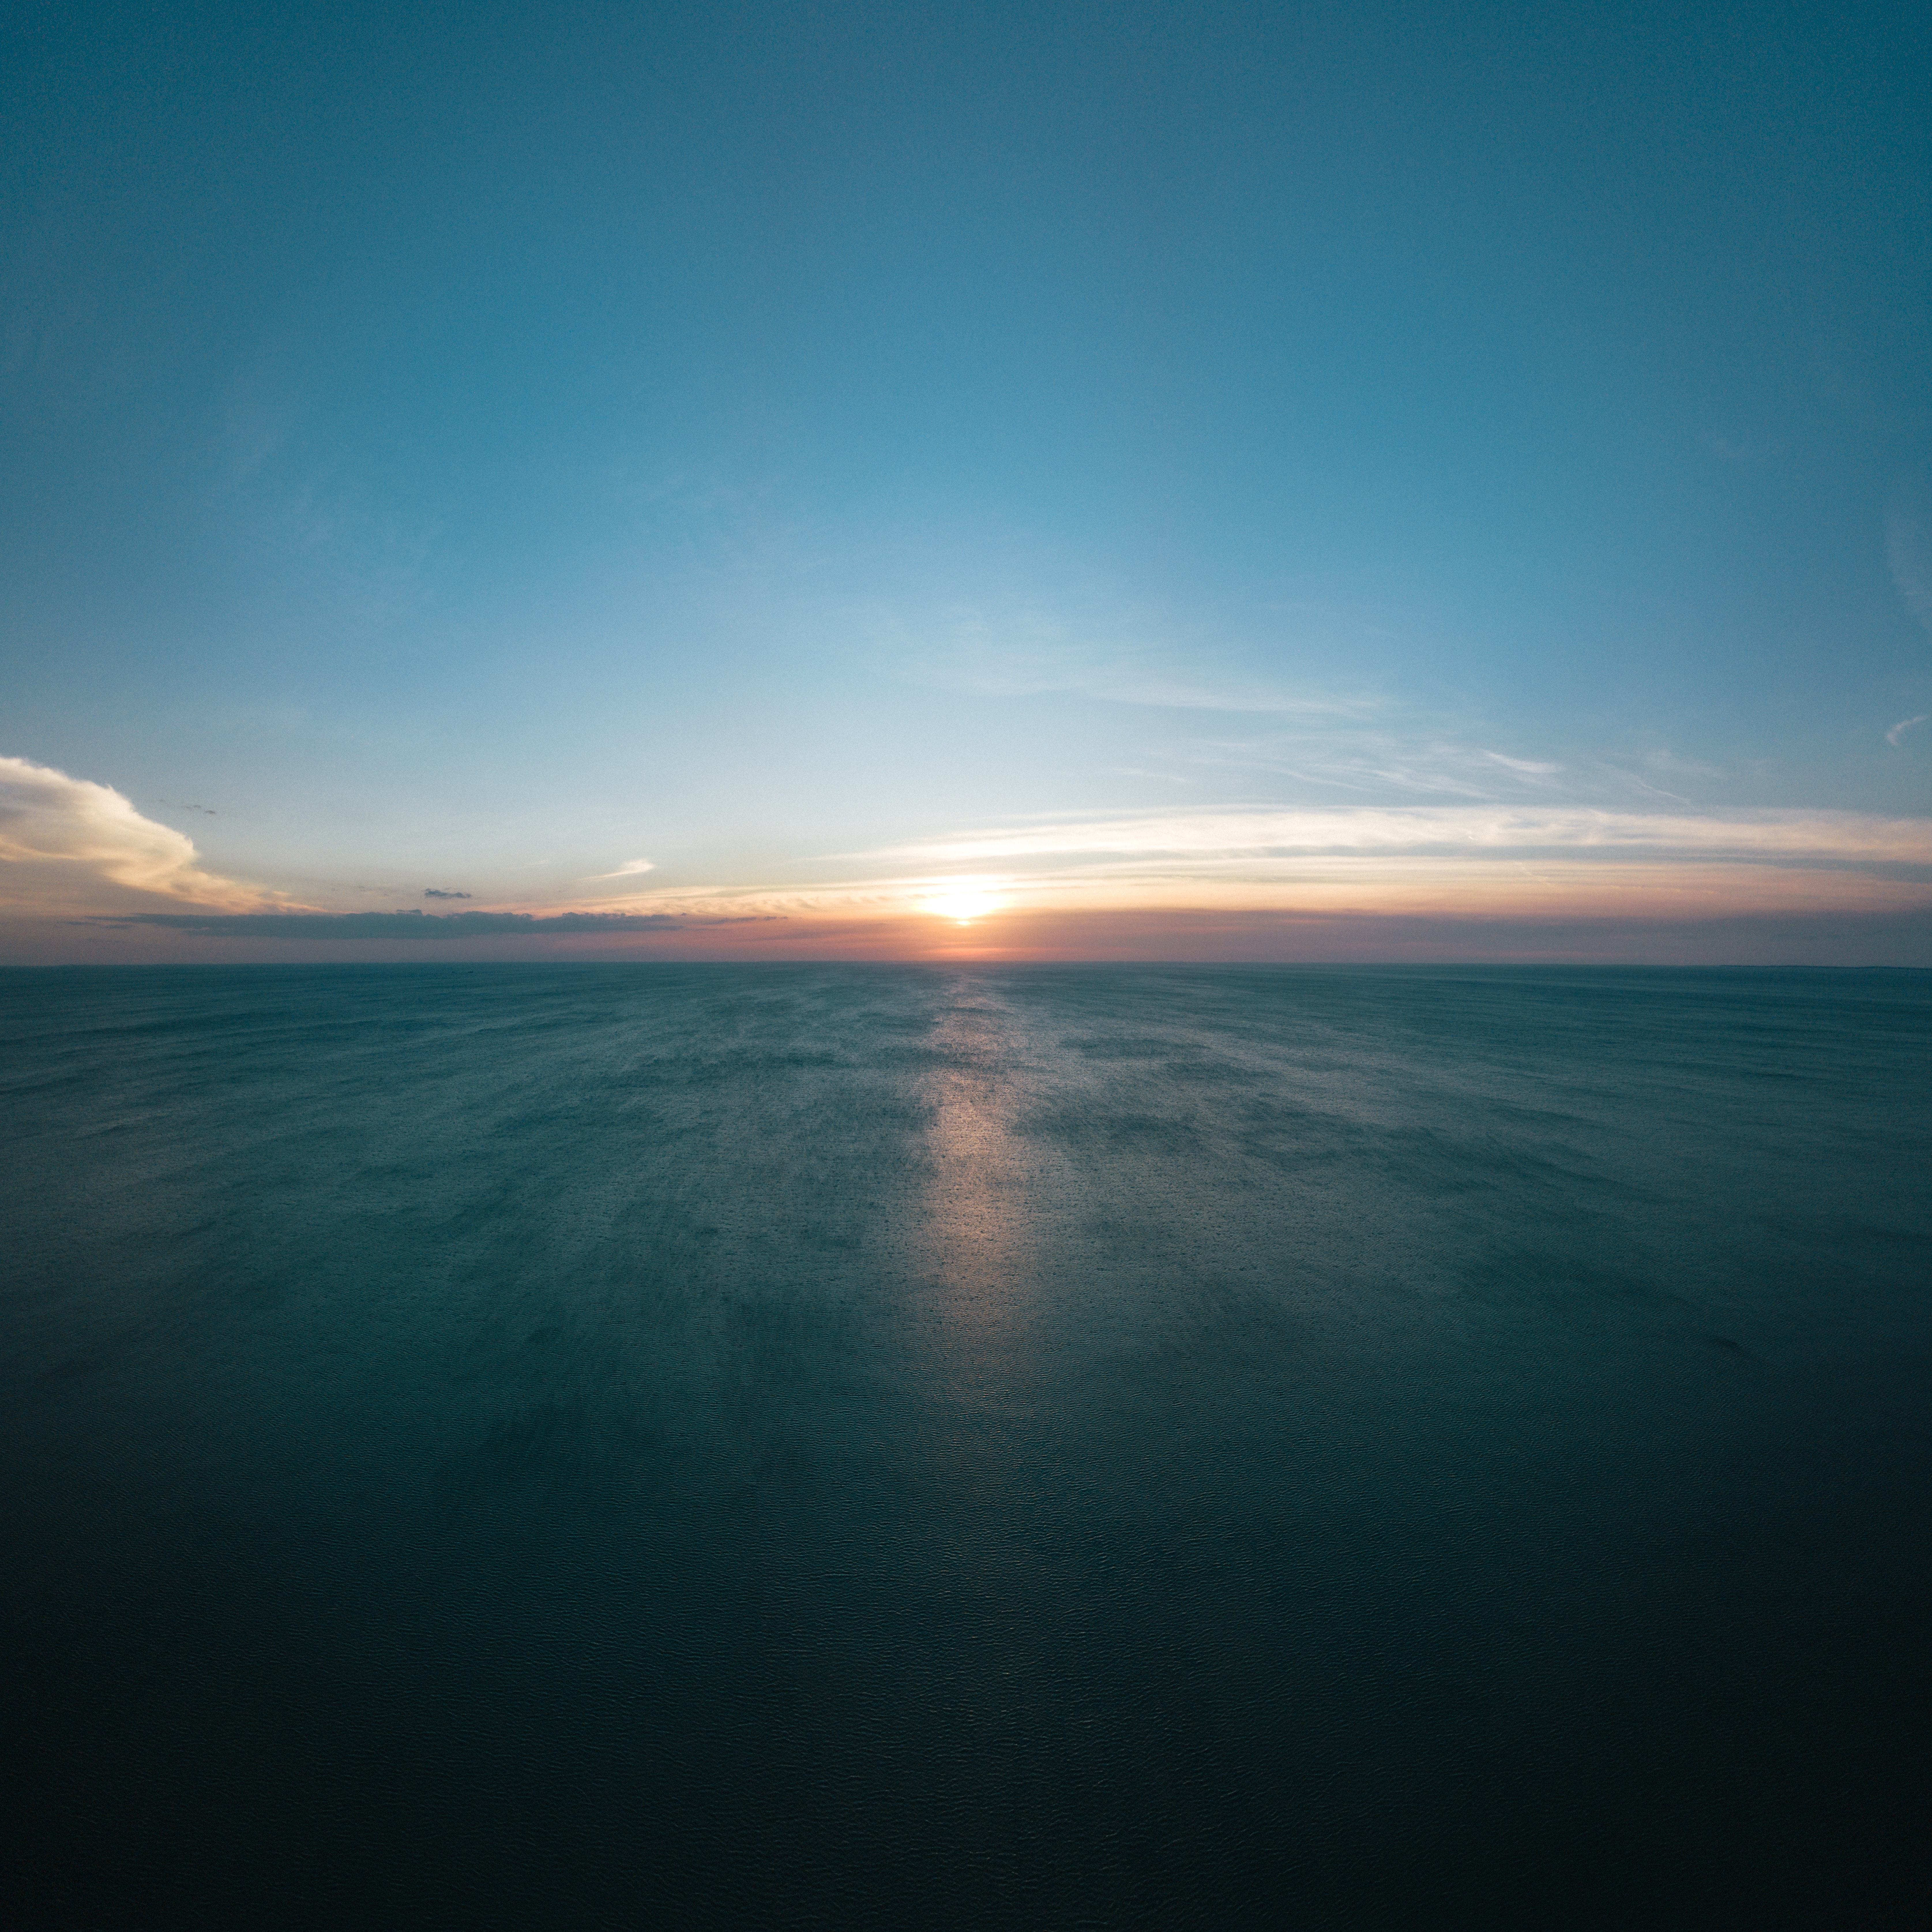
sky, horizon, water, blue, sea, ocean, water resources, cloud, atmosphere, calm, daytime, morning, sound, evening, sunrise, sunset, reflection, sunlight, dusk, coast, landscape, dawn, wave, lake, vacation, meteorological phenomenon